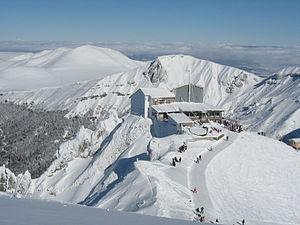
Arrivée du haut téléphérique du Mont-Dore.
Le Mont-Dore est une station de sports d'hiver du Massif central située dans le domaine skiable Le Grand Sancy, au pied du Sancy.